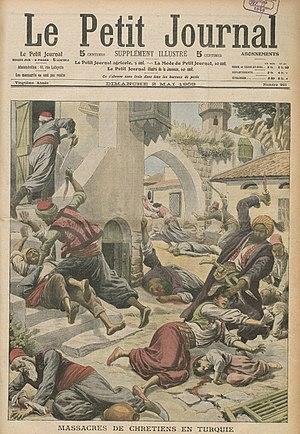
Les massacres d'Adana ont lieu dans le vilayet d'Adana – qui correspond à peu près à la région historique de Cilicie – durant le mois d'avril 1909. Un massacre perpétré par des Turcs contre les populations arméniennes de la ville d'Adana à la suite de la contre-révolution ottomane de 1909 dégénère en une flambée de violence anti-arménienne dans toute la province. Des rapports estiment que ces pogroms ont fait en tout entre 20 000 et 30 000 victimes arméniennes et 1 300 victimes assyriennes.
Le génocide arménien, ou plus précisément le génocide des Arméniens, est un génocide perpétré d'avril 1915 à juillet 1916, voire 1923, au cours duquel les deux tiers des Arméniens qui vivent alors sur le territoire actuel de la Turquie périssent du fait de déportations, famines et massacres de grande ampleur. Il est planifié et exécuté par le parti au pouvoir à l'époque, le Comité Union et Progrès, plus connu sous le nom de « Jeunes-Turcs », composé en particulier du triumvirat d'officiers Talaat Pacha, Enver Pacha et Djemal Pacha, qui dirige l'Empire ottoman alors engagé dans la Première Guerre mondiale aux côtés des Empires centraux. Il coûte la vie à environ un million deux cent mille Arméniens d'Anatolie et d'Arménie occidentale.